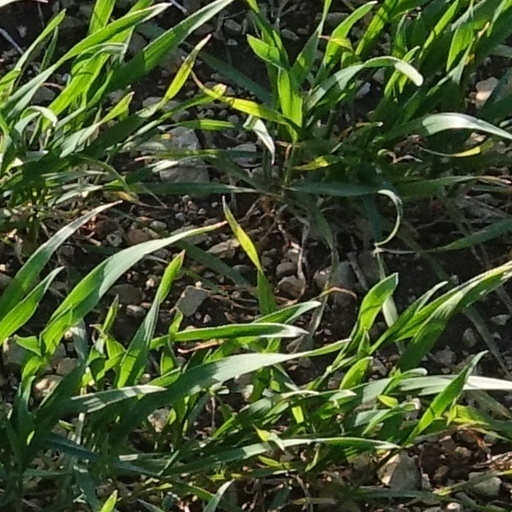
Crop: wheat